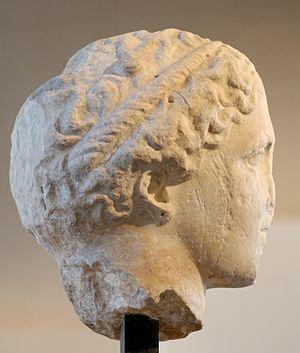
Tête Weber-Laborde, généralement considérée comme la tête d'Iris, figure N du fronton Est du Parthénon. Marbre du Pentélique, vers 447-433 av. J.-C.
Dans la mythologie grecque, Iris, fille de Thaumas et de l'Océanide Électre, donc la sœur des Harpies et d'Arcé, était la messagère des dieux, et principalement d'Héra, comme Hermès était le messager de Zeus. Dans l’Iliade d'Homère, elle est « la messagère de tous les dieux éternels ». Toujours assise auprès du trône d'Héra, elle est prête à exécuter ses ordres. Lorsque Héra revenait des Enfers dans l'Olympe, c'est Iris qui la purifiait avec des parfums. Héra avait pour elle une affection sans bornes, parce qu'elle ne lui apportait jamais que de bonnes nouvelles.